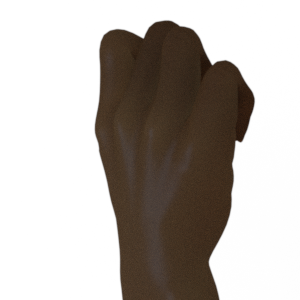
Label: rock